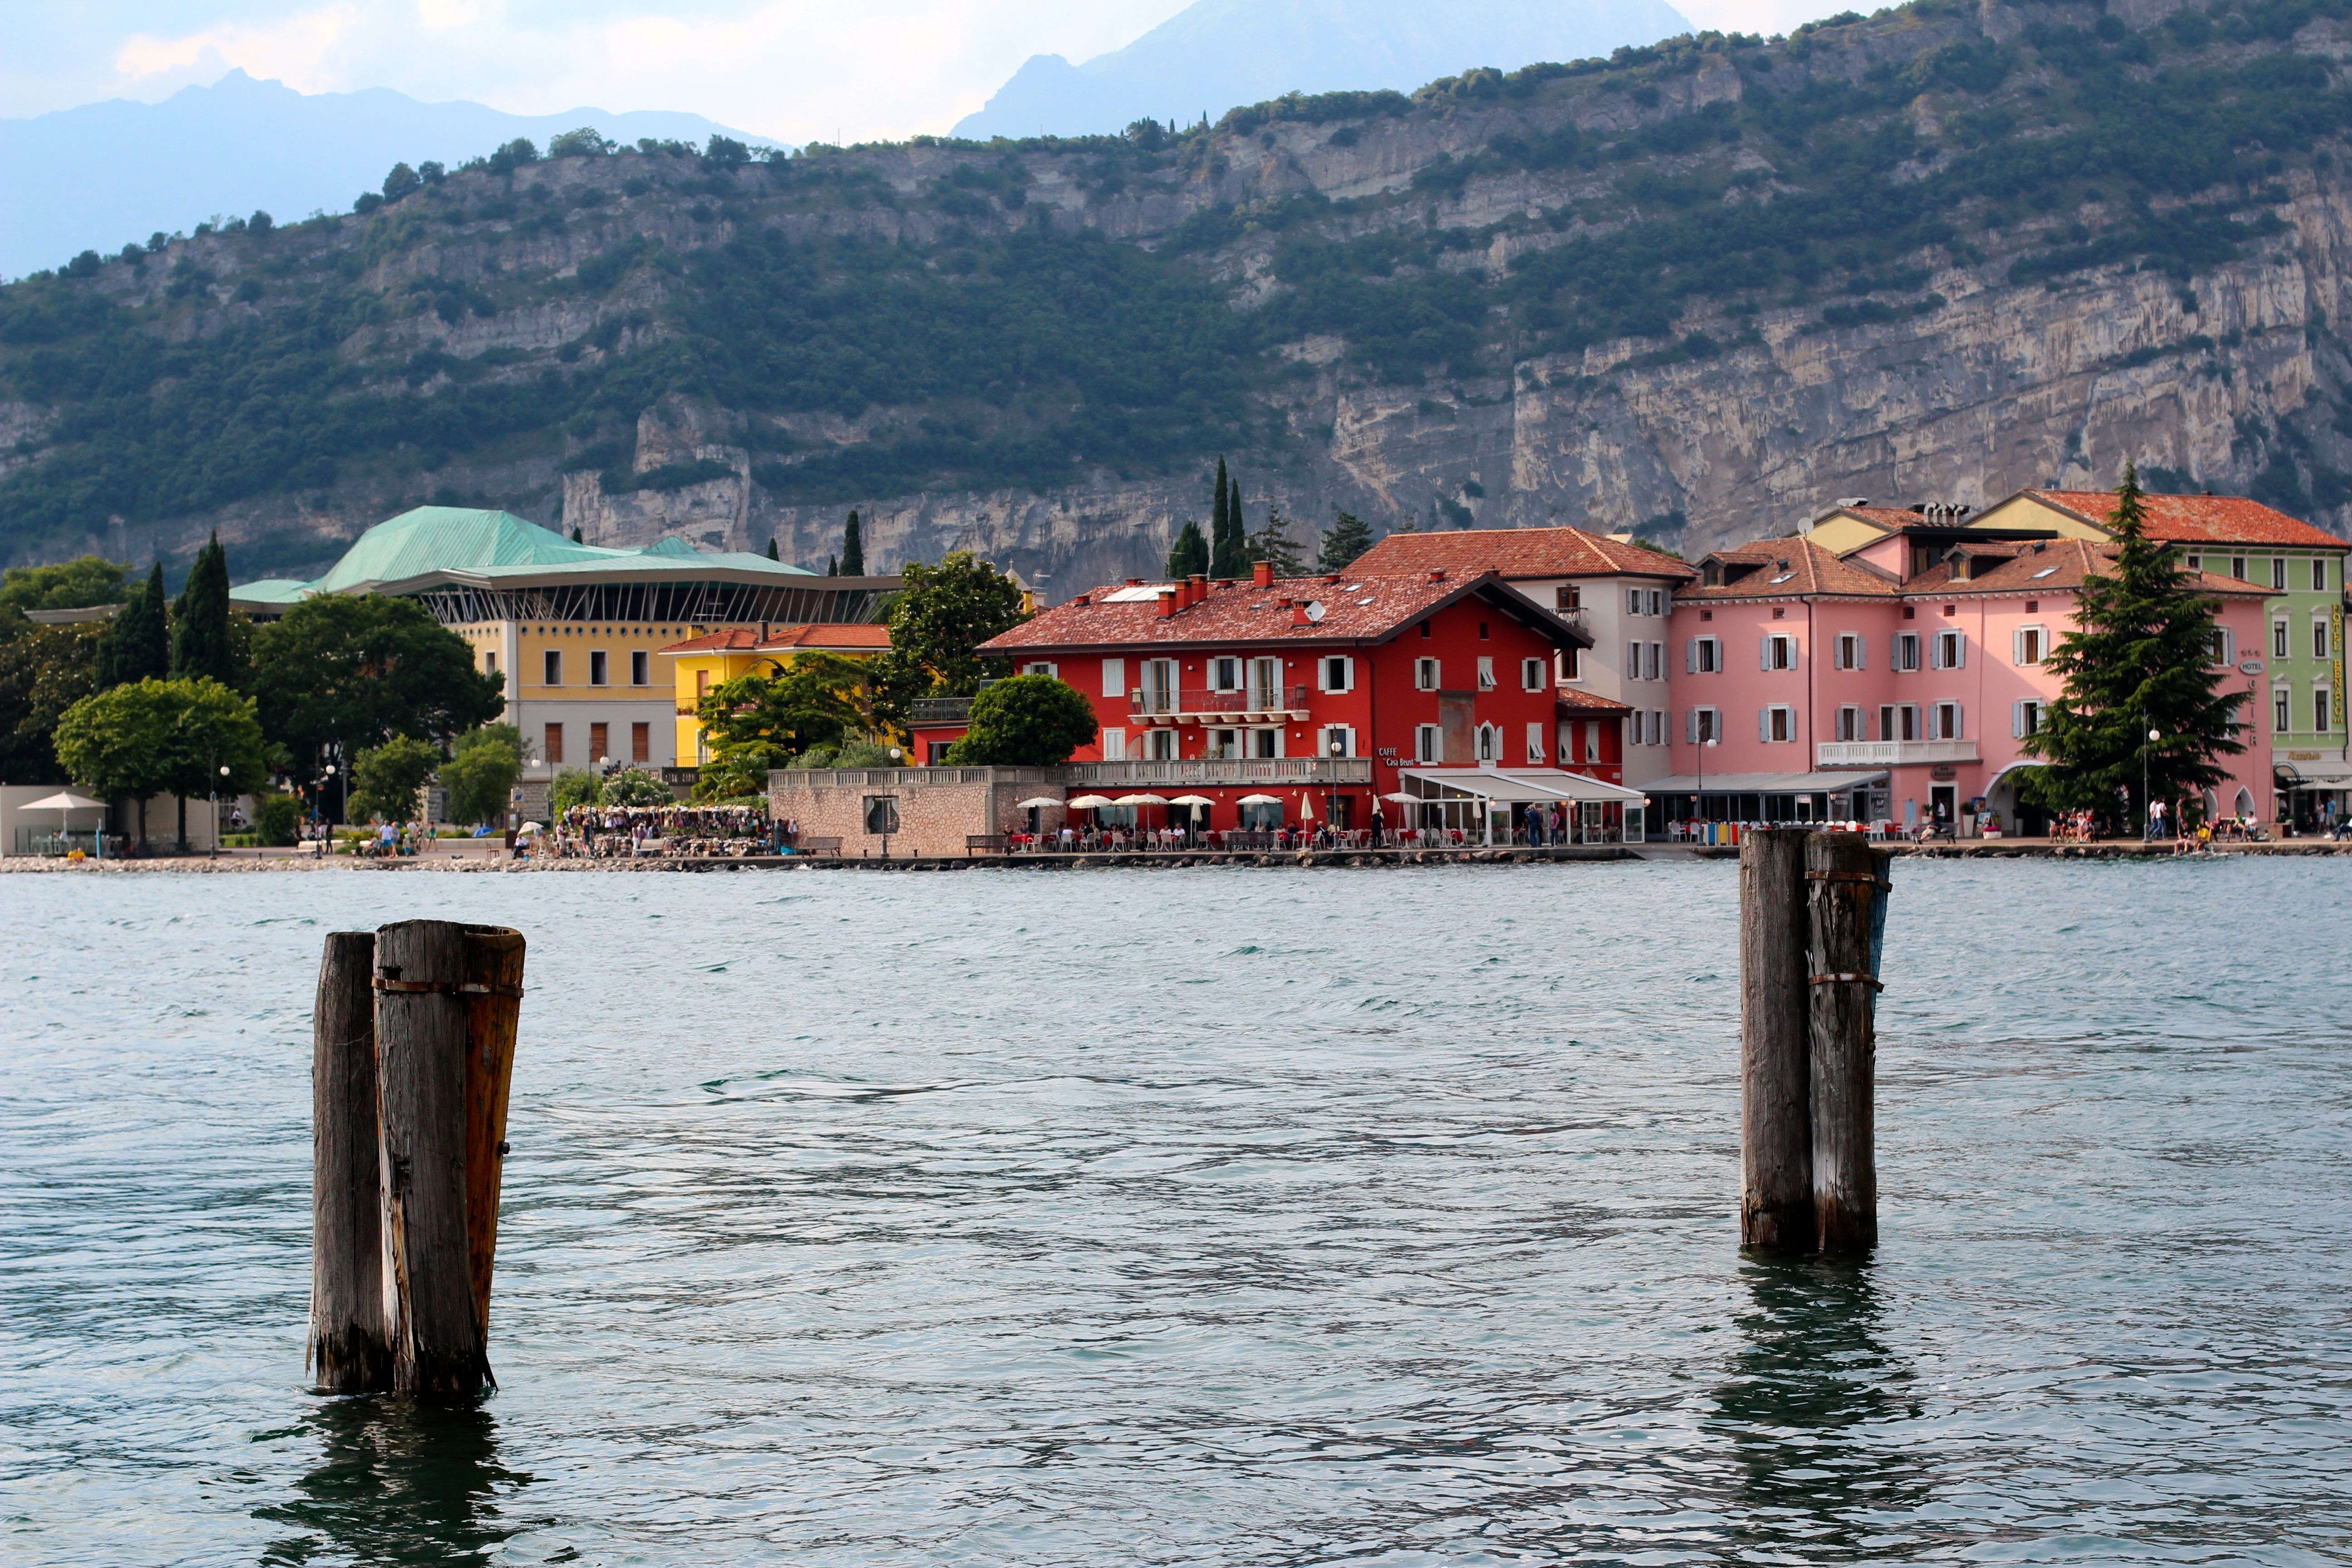
sea, coast, water, lake, town, river, vacation, village, vehicle, bay, italy, reservoir, waterway, body of water, garda, bank, mountains, boats, promenade, torbole